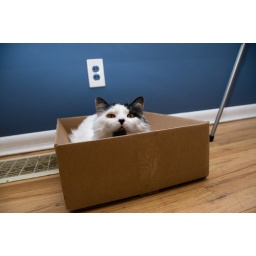
Cassie loves boxes. All the cats do. I don't ask, just laugh when they lounge around all day.